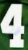
Number: 4